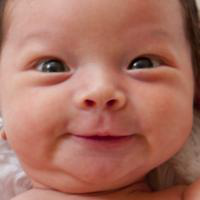
Age group: age 01-10